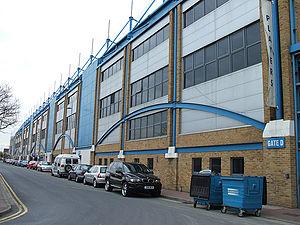
Le Gillingham Football Club est un club de football anglais fondé en 1893. Le club, basé à Gillingham dans le Kent, évolue en EFL League One depuis la saison 2013-2014. Gillingham est le seul club du Kent à figurer dans les quatre premières divisions. La devise Domus clamantium inscrite en latin sur le blason du club signifie La maison des hommes qui crient.